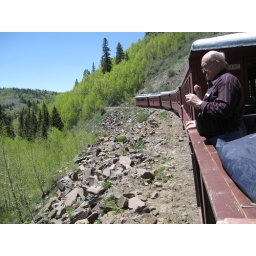
Between Osier and Antinito the 8 car train winds around numerous mountain sides.